Antoine Chintreuil

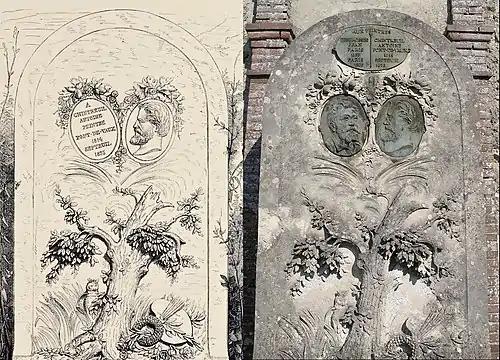
The grave monument of Antoine Chintreuil in Septeuil, France, as it first appeared in 1874 (drawing at left), and after Jean Desbrosses died in 1906 and was buried alongside Chintreuil (photo taken 2008).

The year after Chintreuil's death, Jean Desbrosses, heir to his estate, organized a large retrospective exhibit of his work, with 228 paintings and 39 drawings shown at the Ecole des Beaux-Arts; it was highly unusual for an artist not associated with the school to be allowed to exhibit there, setting a precedent. Ernest Chesneau wrote: "We can say of Chintreuil, after having seen this exhibition, that he was and will remain in landscape painting the most fruitful trailblazer of this century. He far surpassed his illustrious master, Corot…." Along with a catalogue of the exhibition, Desbrosses also published the elaborately illustrated "La vie et l'oeuvre de Chintreuil" (1874), with essays and an annotated list of over 500 works; the inclusion in the book of over 150 etchings of Chinrtreuil's work, many especially commissioned for the volume, was a publishing innovation for its time and resulted in one "of the most sumptuous illustrated catalogues that were ever seen." The following year, in 1875, an auction of Chintreuil's work was held at the Hôtel Drouot, offering 141 paintings and 57 drawings; it was a great success.